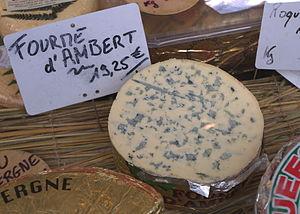
Fourme d'Ambert au marché
La fourme d'Ambert est un fromage français de la région Auvergne, créé à l'origine dans les environs d'Ambert, et qui bénéficie d'une appellation d'origine contrôlée depuis 1972. Ce fromage fait désormais l'objet d'une protection européenne sous le label de qualité AOP : appellation d'origine protégée, depuis 2006.